Guard of honour

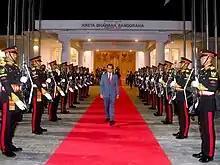
Presidential Security Force Honour Guards with black uniform and peaked cap

The Guard of Honour in Bangladesh is primarily conducted by the President Guard Regiment, which is a special unit of the Bangladesh Army. This elite unit is responsible for providing ceremonial guards for the President of Bangladesh and other high-level dignitaries.